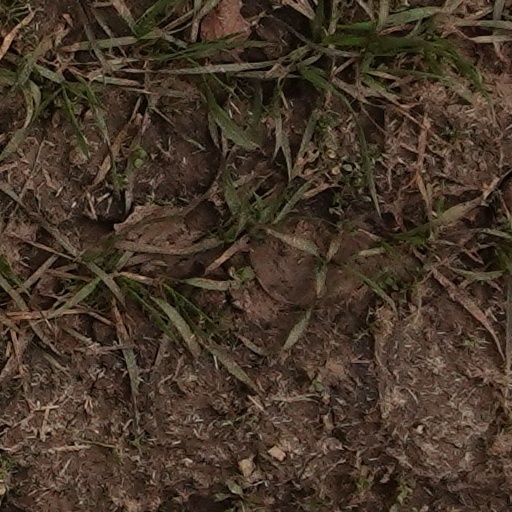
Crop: wheat